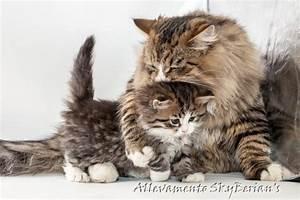
cat